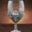
Label: cup